Achille Liénart

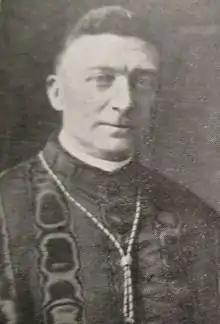
Cardinal Liénart in February 1939.

Achille Liénart (7 February 1884—15 February 1973) was a French cardinal of the Roman Catholic Church. He served as Bishop of Lille from 1928 to 1968, and was elevated to the cardinalate in 1930.